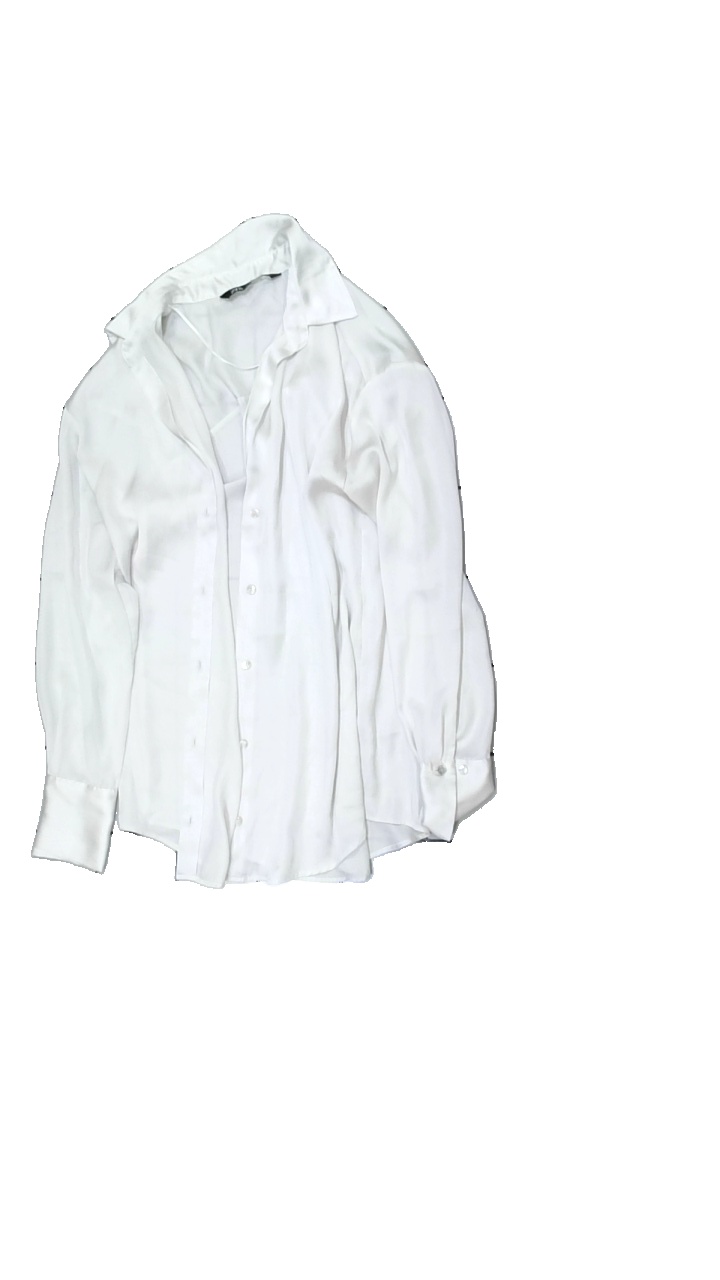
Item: Blouse (Ladies)
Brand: Zara
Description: blus
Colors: White
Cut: C-collar
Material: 100% polyester
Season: All
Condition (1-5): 4
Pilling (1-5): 5
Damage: smuts fläckar
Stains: Minor
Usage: Export
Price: <50